Bebe Neuwirth

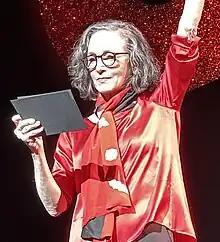
Neuwirth in 2023

Beatrice "Bebe" Jane Neuwirth (born December 31, 1958) is an American actress, singer, and dancer. Known for her roles on stage and screen, she has received two Emmy Awards, two Tony Awards, and two Drama Desk Awards.